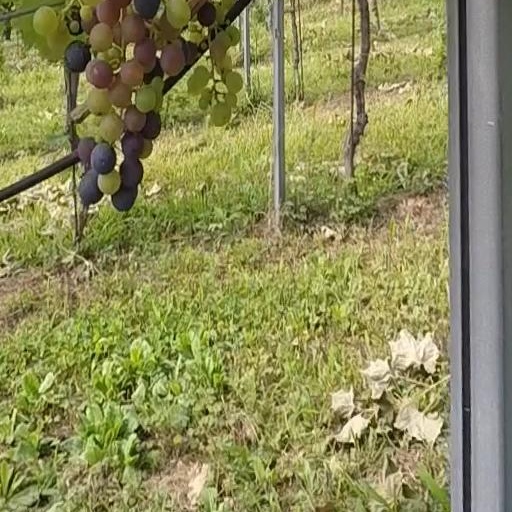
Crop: grape